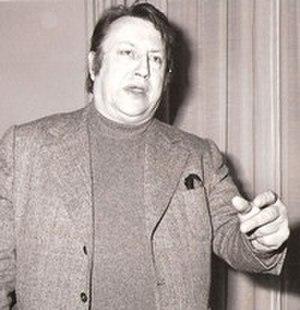
L'humoriste français d'origine belge Raymond Devos dans les années 1980.
L’Université de Rennes est une ancienne université qui trouve son origine dans l'ancienne université ducale de Bretagne fondée en 1460 à Nantes, puis déménagée à Rennes en 1735. Elle prit le nom d'université de Rennes au moment du rapprochement institutionnel des facultés présentes à Rennes en 1896, et fut supprimée lors de la scission de 1969 entre les universités de Rennes 1 et Rennes 2.